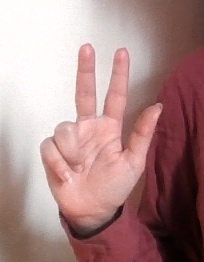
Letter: al